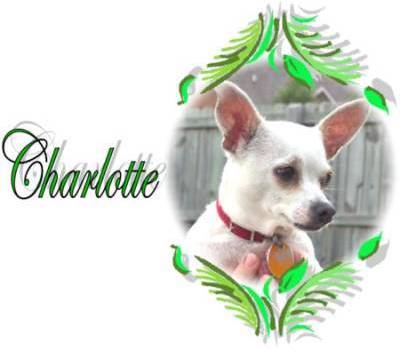
Label: dog